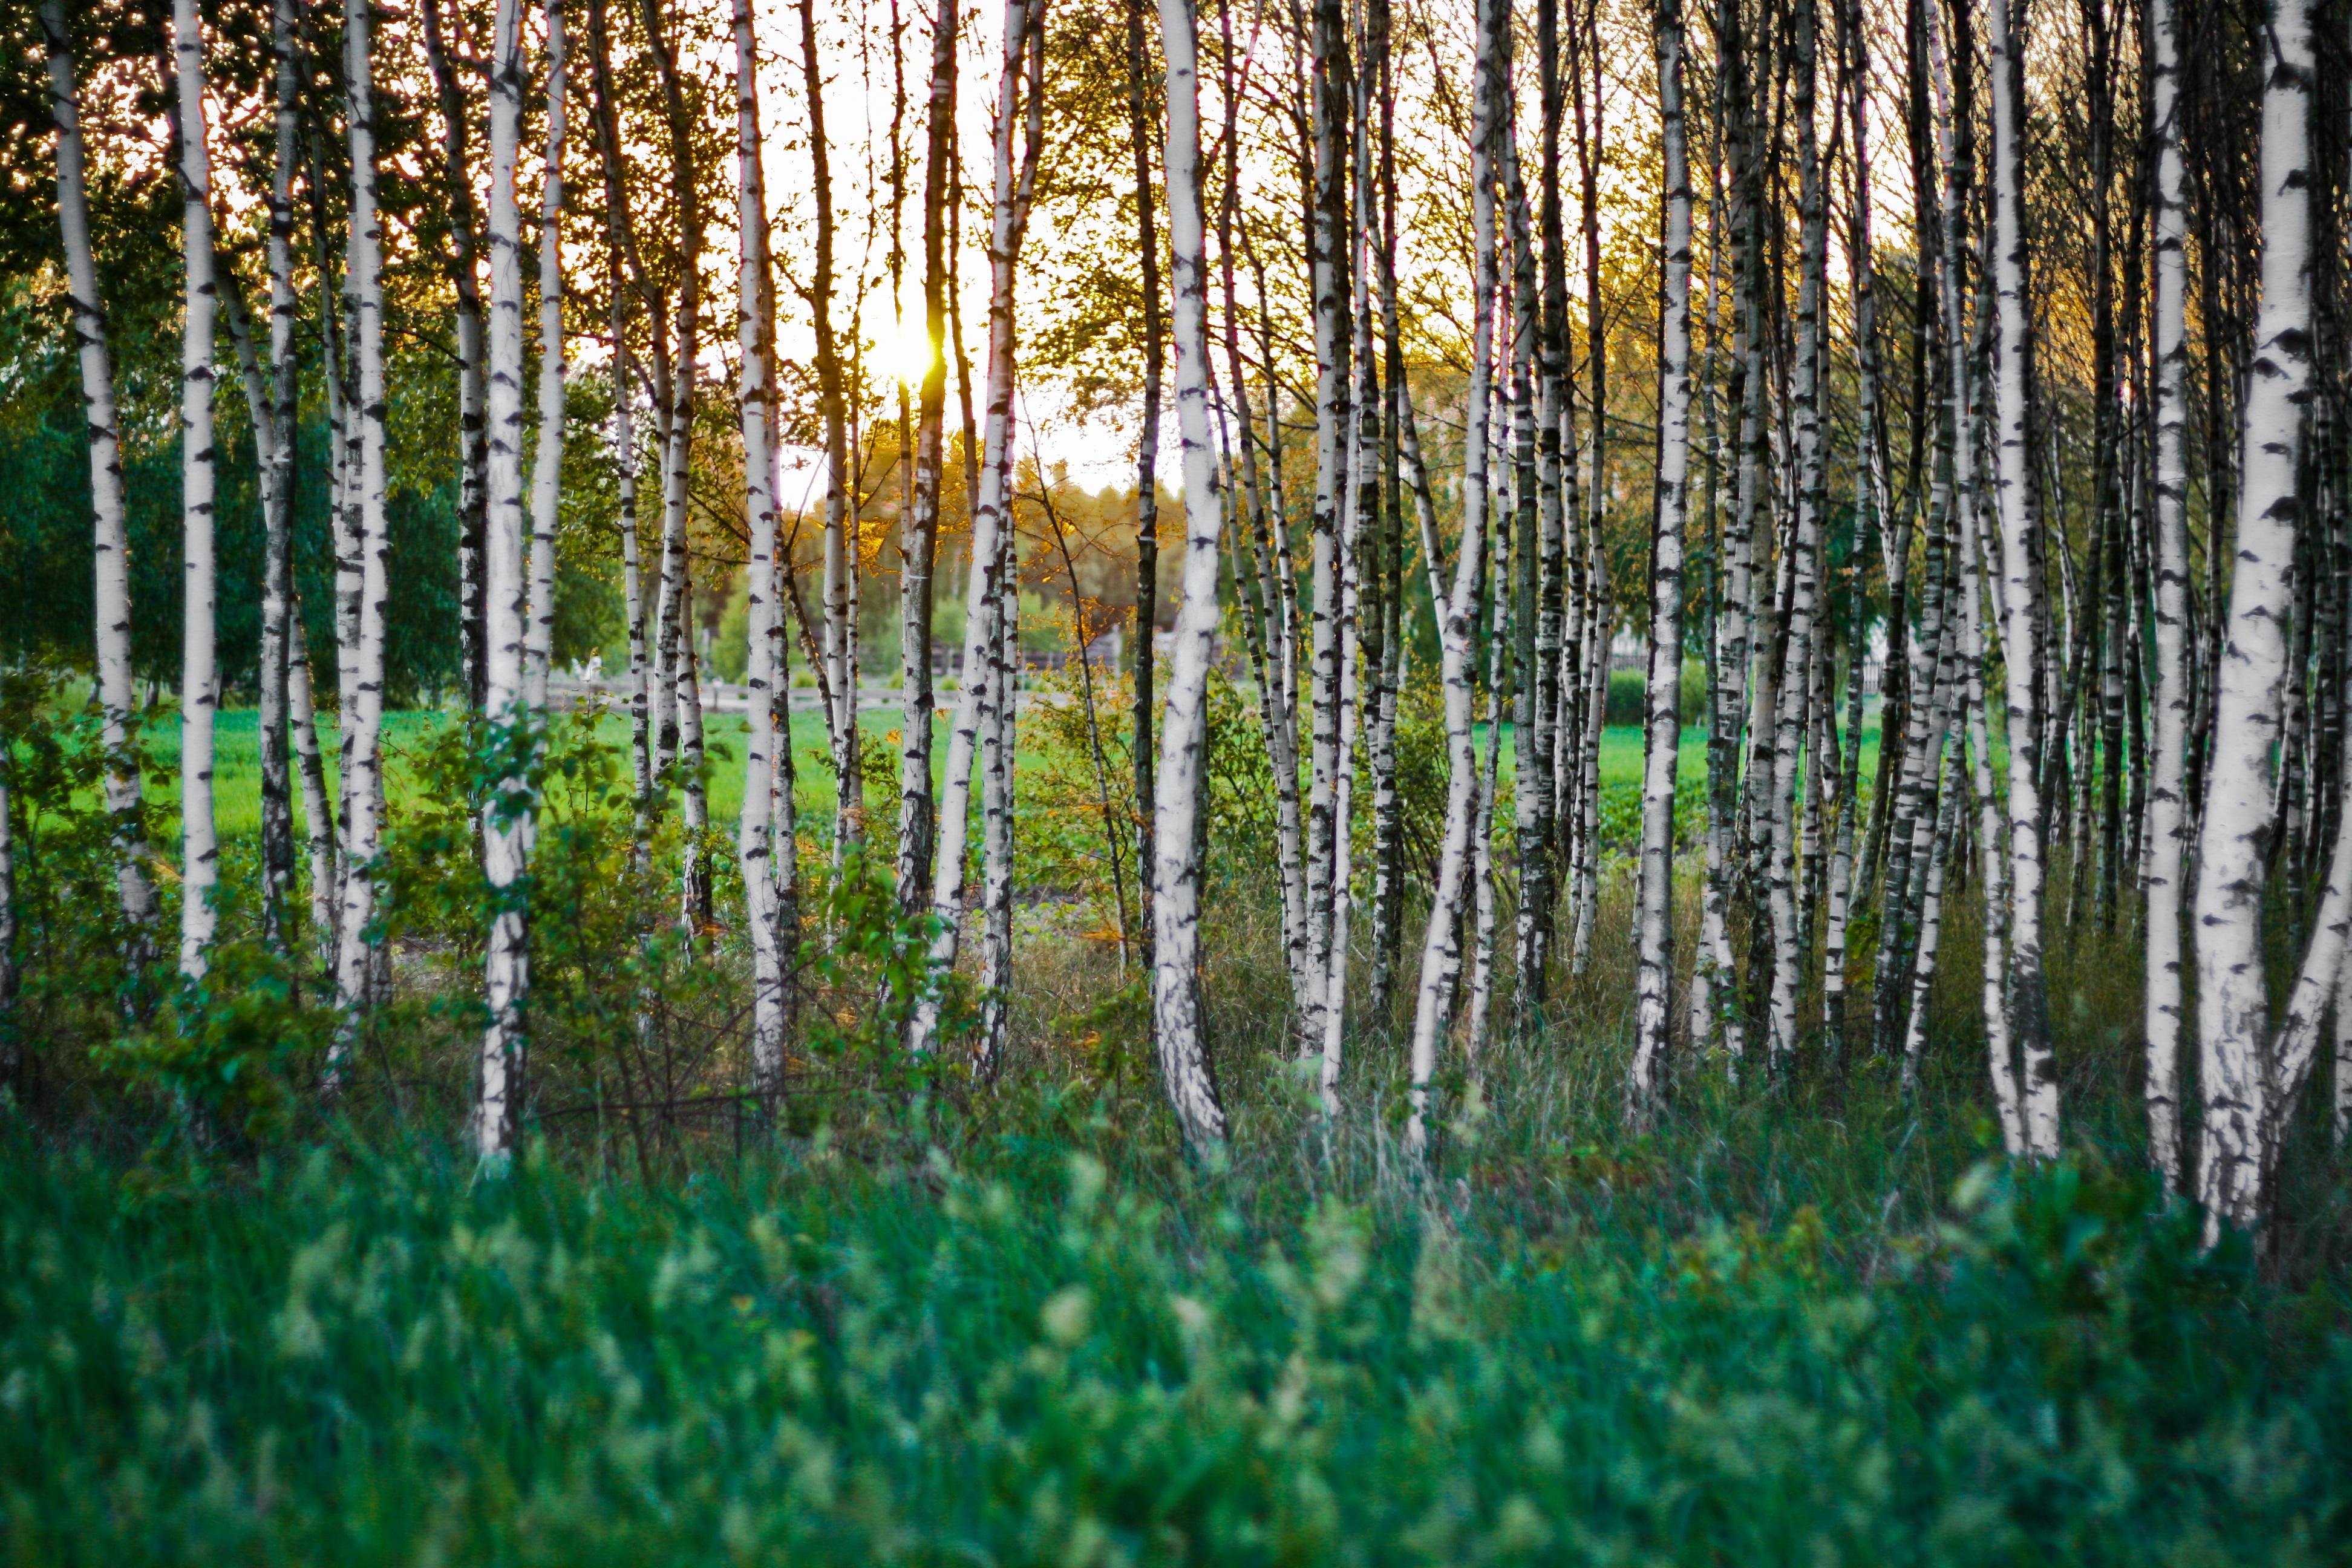
tree, forest, grass, branch, plant, sunset, meadow, sunlight, leaf, flower, green, reflection, birch, autumn, season, woods, wetland, woodland, habitat, ecosystem, flowering plant, biome, natural environment, grass family, plant stem, woody plant, temperate coniferous forest, land plant